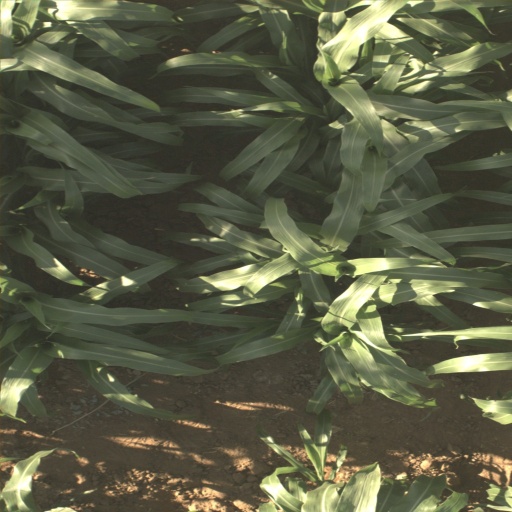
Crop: sorghum